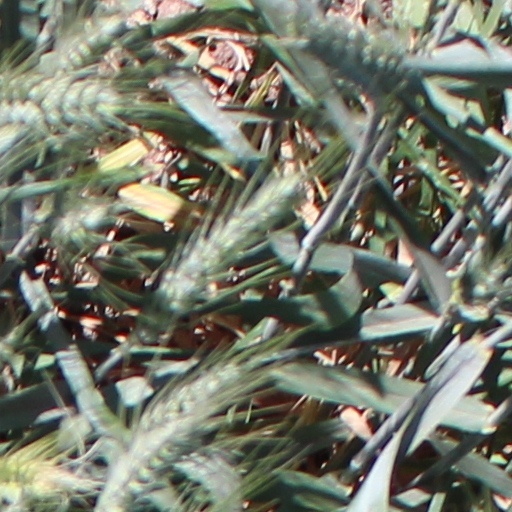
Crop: wheat